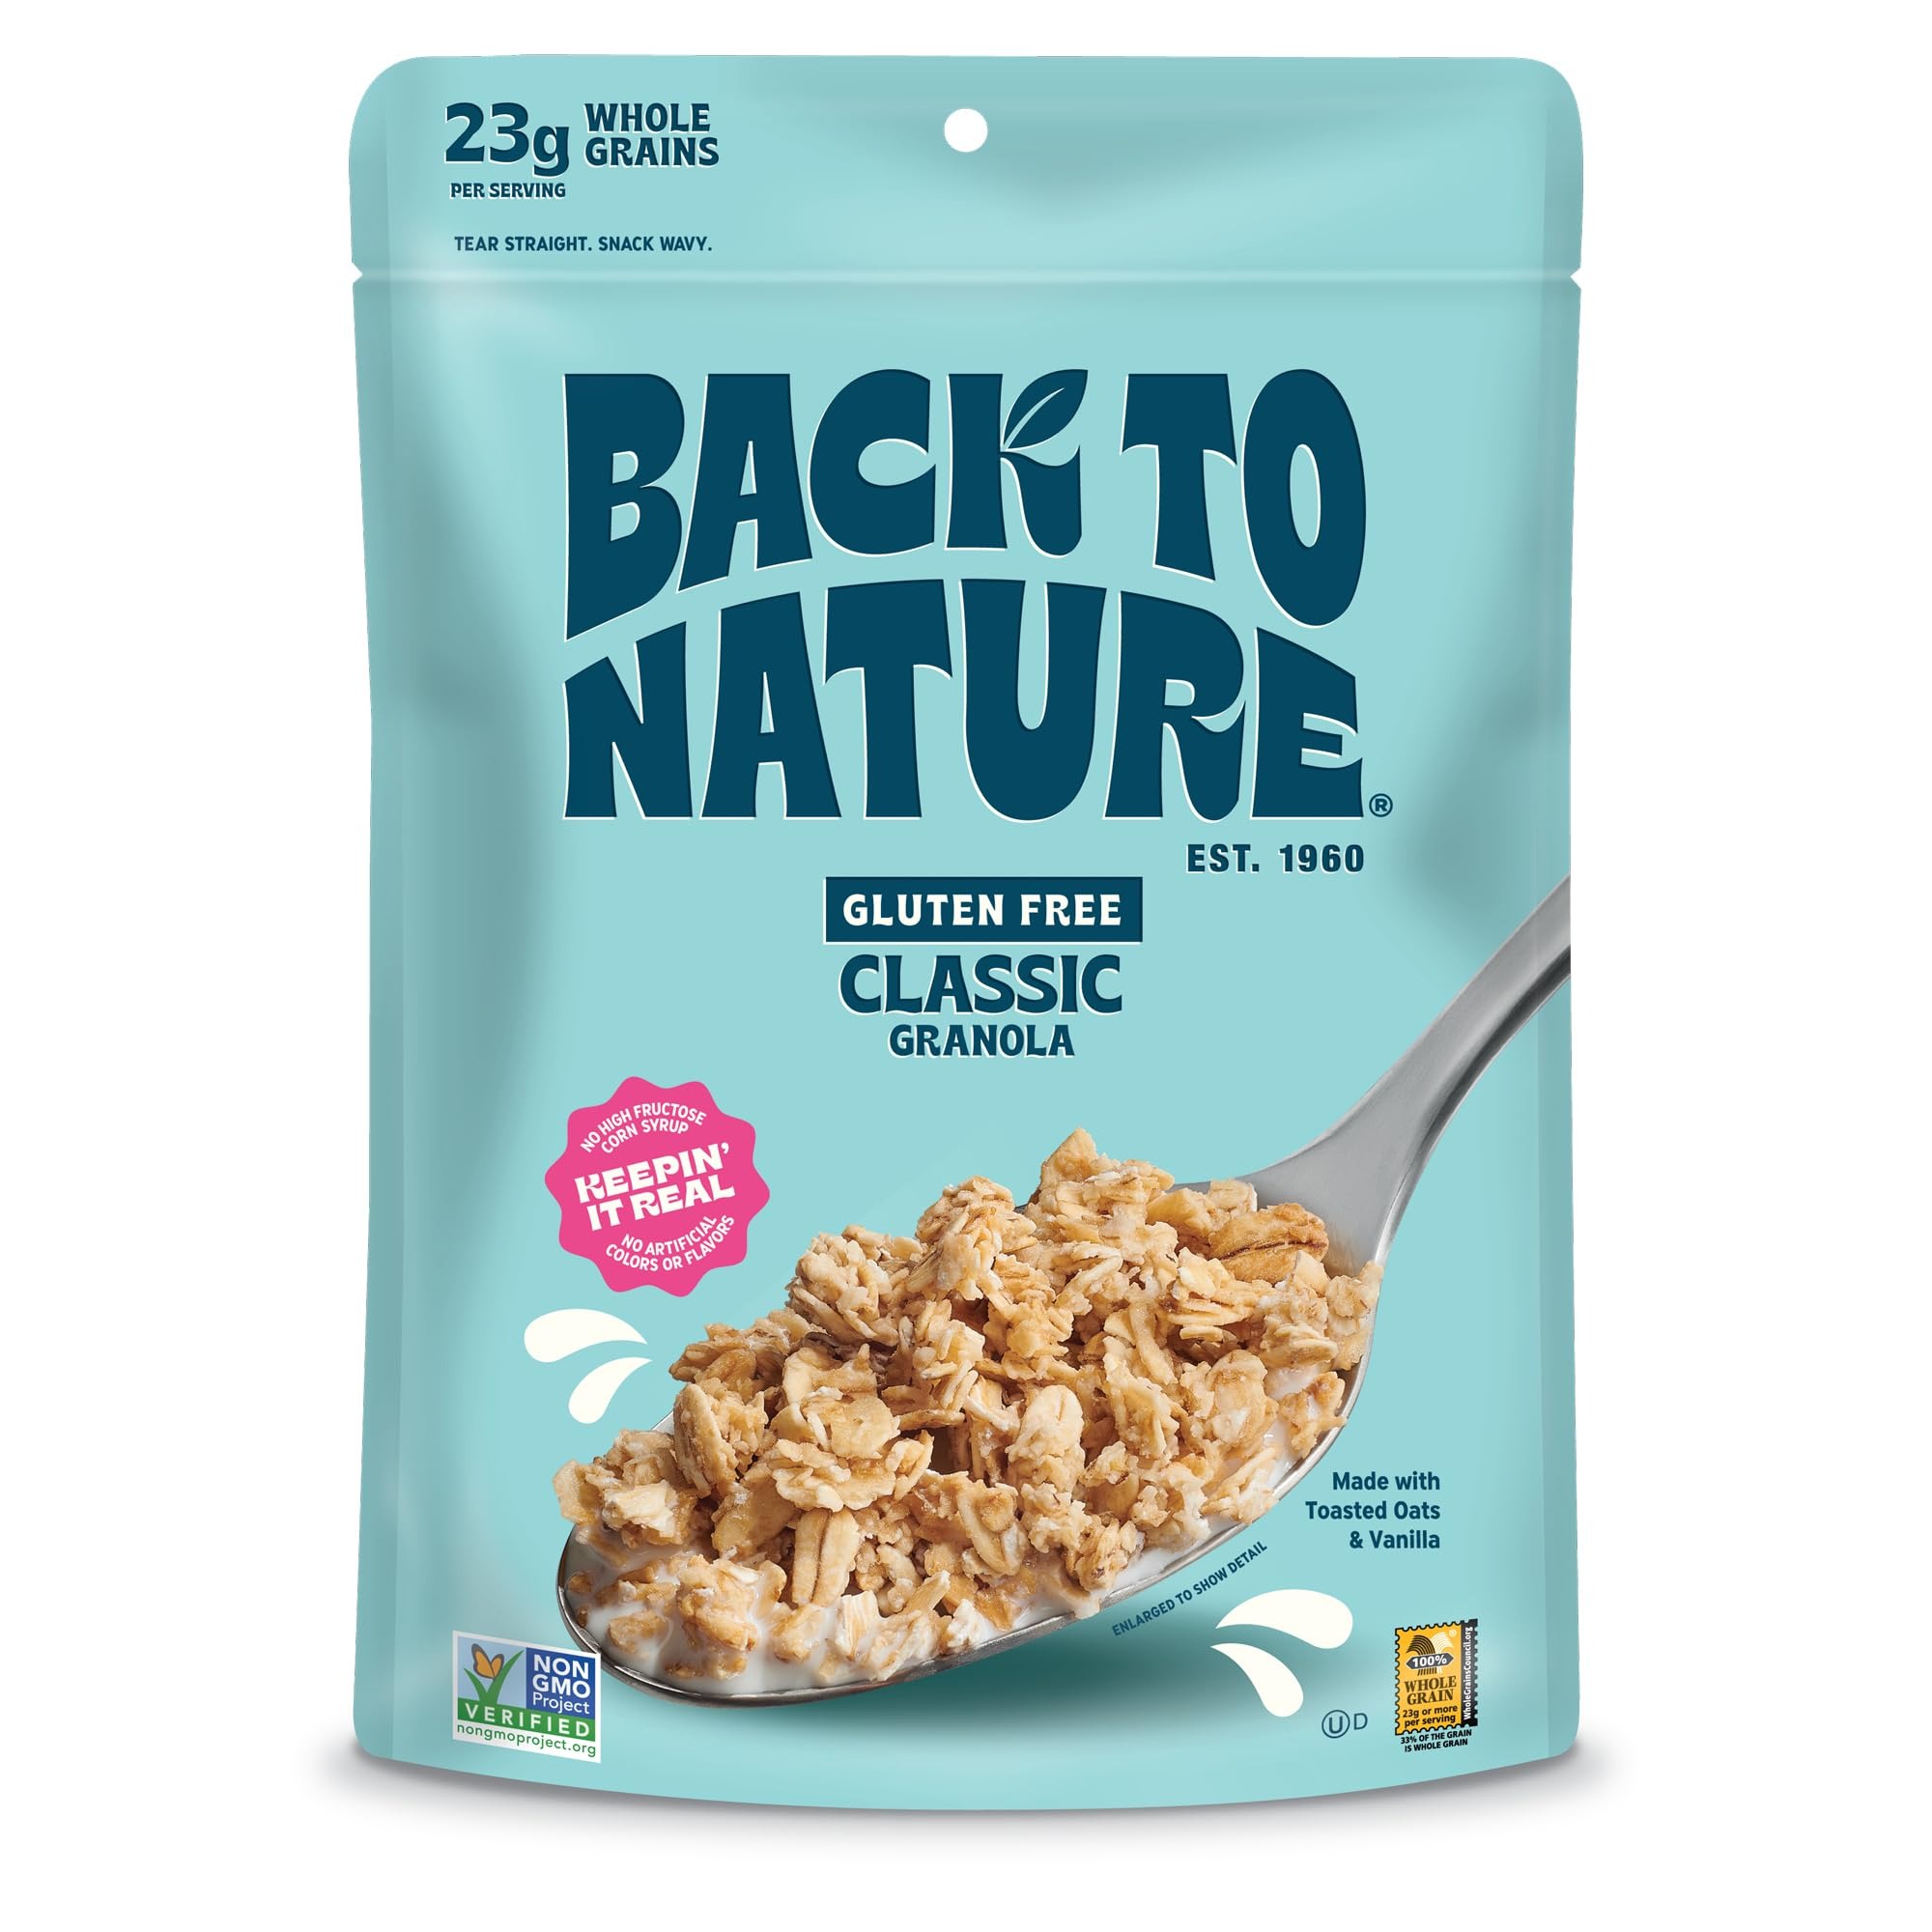
Item Name: Back to Nature Classic Granola Cereal - Gluten Free, Non-GMO, Plant Based Snacks made with Whole Grain Rolled Oats - 12.5 Ounce (Pack of 6)
Bullet Point 1: SIMPLE INGREDIENTS: Crafted from whole grain rolled oats lightly sweetened with fruit juice concentrate with no high fructose corn syrup or hydrogenated oils.
Bullet Point 2: SIMPLY DELICIOUS: Our classic whole grain granola brings wholesome sweetness to every day with 38g of whole grains and 4g of fiber per serving.
Bullet Point 3: ENJOY AT ANY TIME: Snack on granola straight from the bag, mix into yogurt, use as a topper on smoothies or acai bowls, or add some crunch to ice cream or other desserts. Stock your pantry with this case of six boxes.
Bullet Point 4: CROWD PLEASING CRUNCH: Our crispy clusters are baked until golden for a delicious crunch. Back to Nature Granola is Gluten Free, Dairy Free, and Kosher, making it a great choice for those with dietary restrictions.
Bullet Point 5: BACK TO NATURE: Since 1960, Back to Nature has been creating delicious and flavorful recipes inspired by nature. We are a proud partner of The Nature Conservancy, supporting initiatives focused on conservation.
Value: 75.0
Unit: Ounce

Price: 9.955